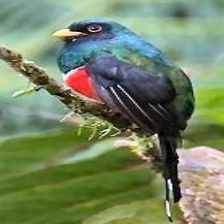
Species: CUBAN TROGON
Scientific name: PRIOTELUS TEMNURUS